George Wickham

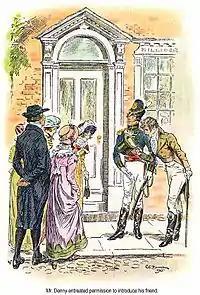
Mr Denny asks for permission to introduce his friend, Mr Wickham. (C. E. Brock, 1895.)

Once he appears at Meryton, Wickham is noticed, especially by the Bennet sisters: his youth, his manly beauty, his distinguished look and bearing speak immediately in favour of this handsome stranger seen in the street. He has all the appearance of the ideal romantic hero. The uniform, the red coat of Colonel Forster's militia, adds to his prestige among the women. Once he is introduced by Lieutenant Denny, the friend he accompanied, he displays friendly manners and "a happy readiness of conversation – a readiness at the same time perfectly correct and unassuming". Susan Morgan notes that in contrast to Austen's introductions of other characters, Wickham's introduction "tells us nothing of Mr. Wickham's qualities or nature, but only of his looks and manners". Elizabeth Bennet, in particular, is "delighted": she finds him well above the captains of the militia in elegance and manners. That is why, when her aunt, Mrs Philips, invited some officers and her nieces to her home the following evening, she is flattered to be "the happy woman" with whom Wickham spends most of the first evening. He seems to her much more worthy of interest when he appears to be an innocent victim of the cruelty and jealousy of Mr. Darcy, whom she finds so unpleasant.